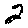
Label: 2